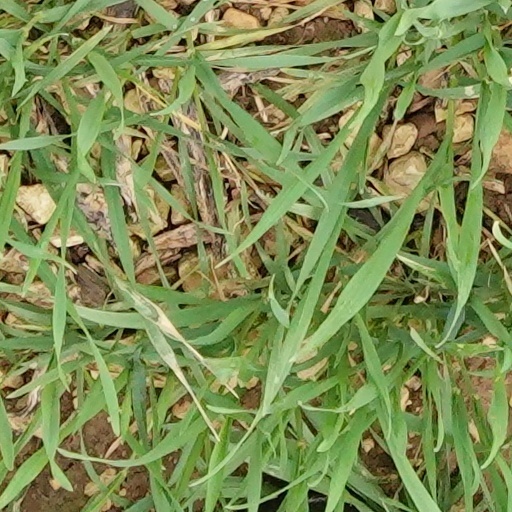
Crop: wheat